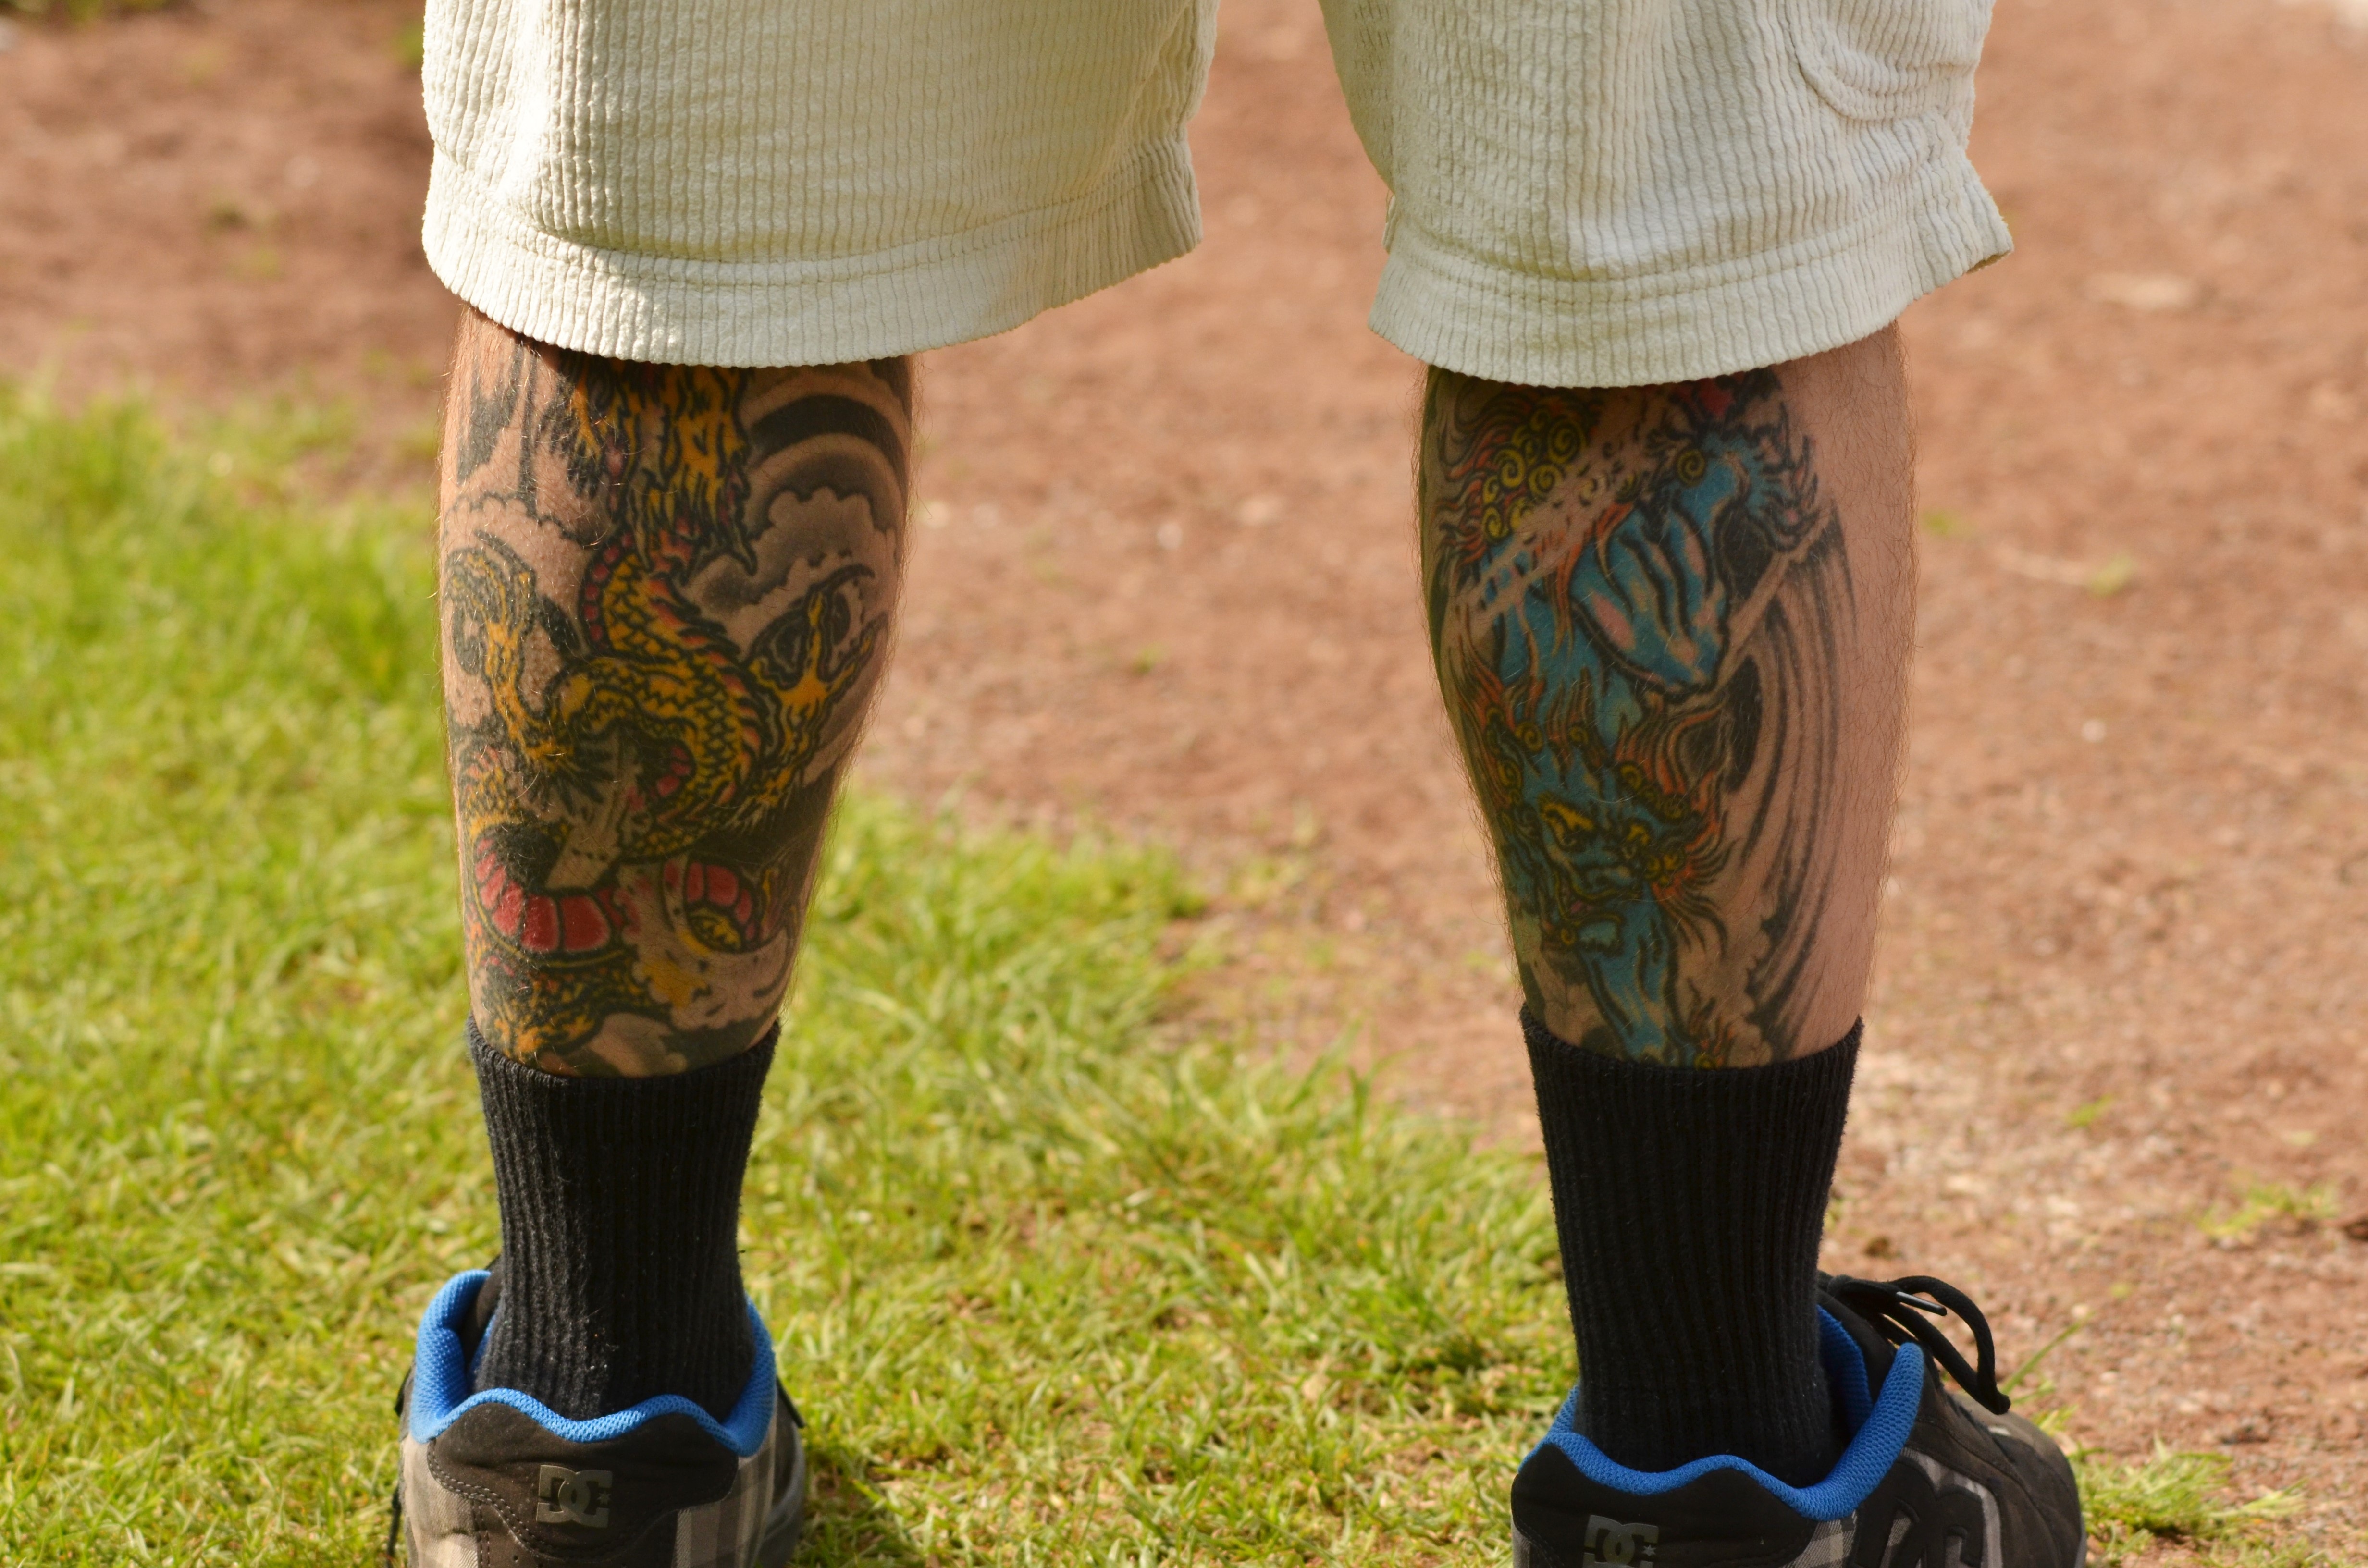
lawn, leg, decoration, green, tattoo, arm, legs, footwear, tights, roe